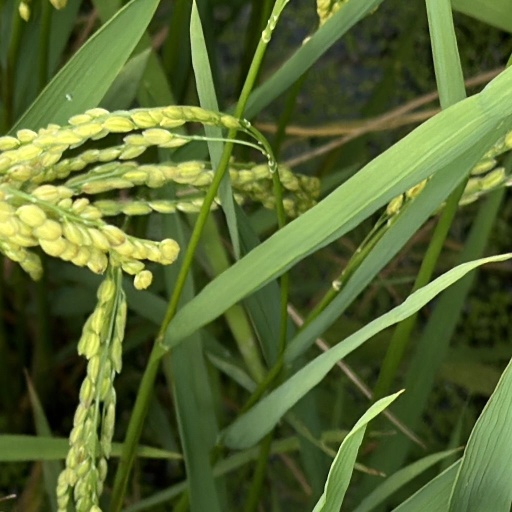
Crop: rice